Vittorio Merloni

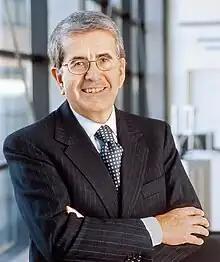
Vittorio Merloni

Vittorio Merloni (30 April 1933 – 18 June 2016) was an Italian entrepreneur and industrialist. He was the honorary chairman of Indesit (chaired by his son Andrea Merloni) and Fineldo (chaired by his daughter Antonella), the family holding company that controls Indesit and other group interests.